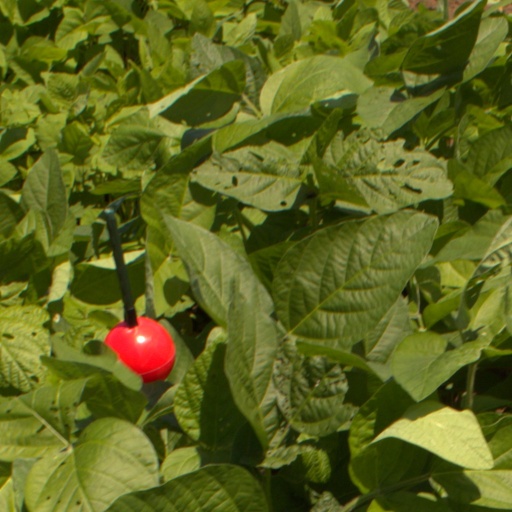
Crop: soybean